Bob Harper (personal trainer)

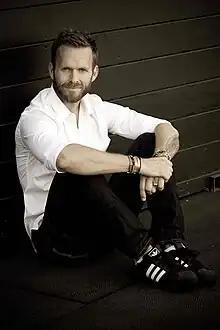

Robert Harper (born August 18, 1965) is an American personal trainer, reality television personality, and writer. He appeared on the American television series "The Biggest Loser", a show he later hosted. He was an advisor on "The New Celebrity Apprentice" and a contestant on Season 3 of The Traitors.